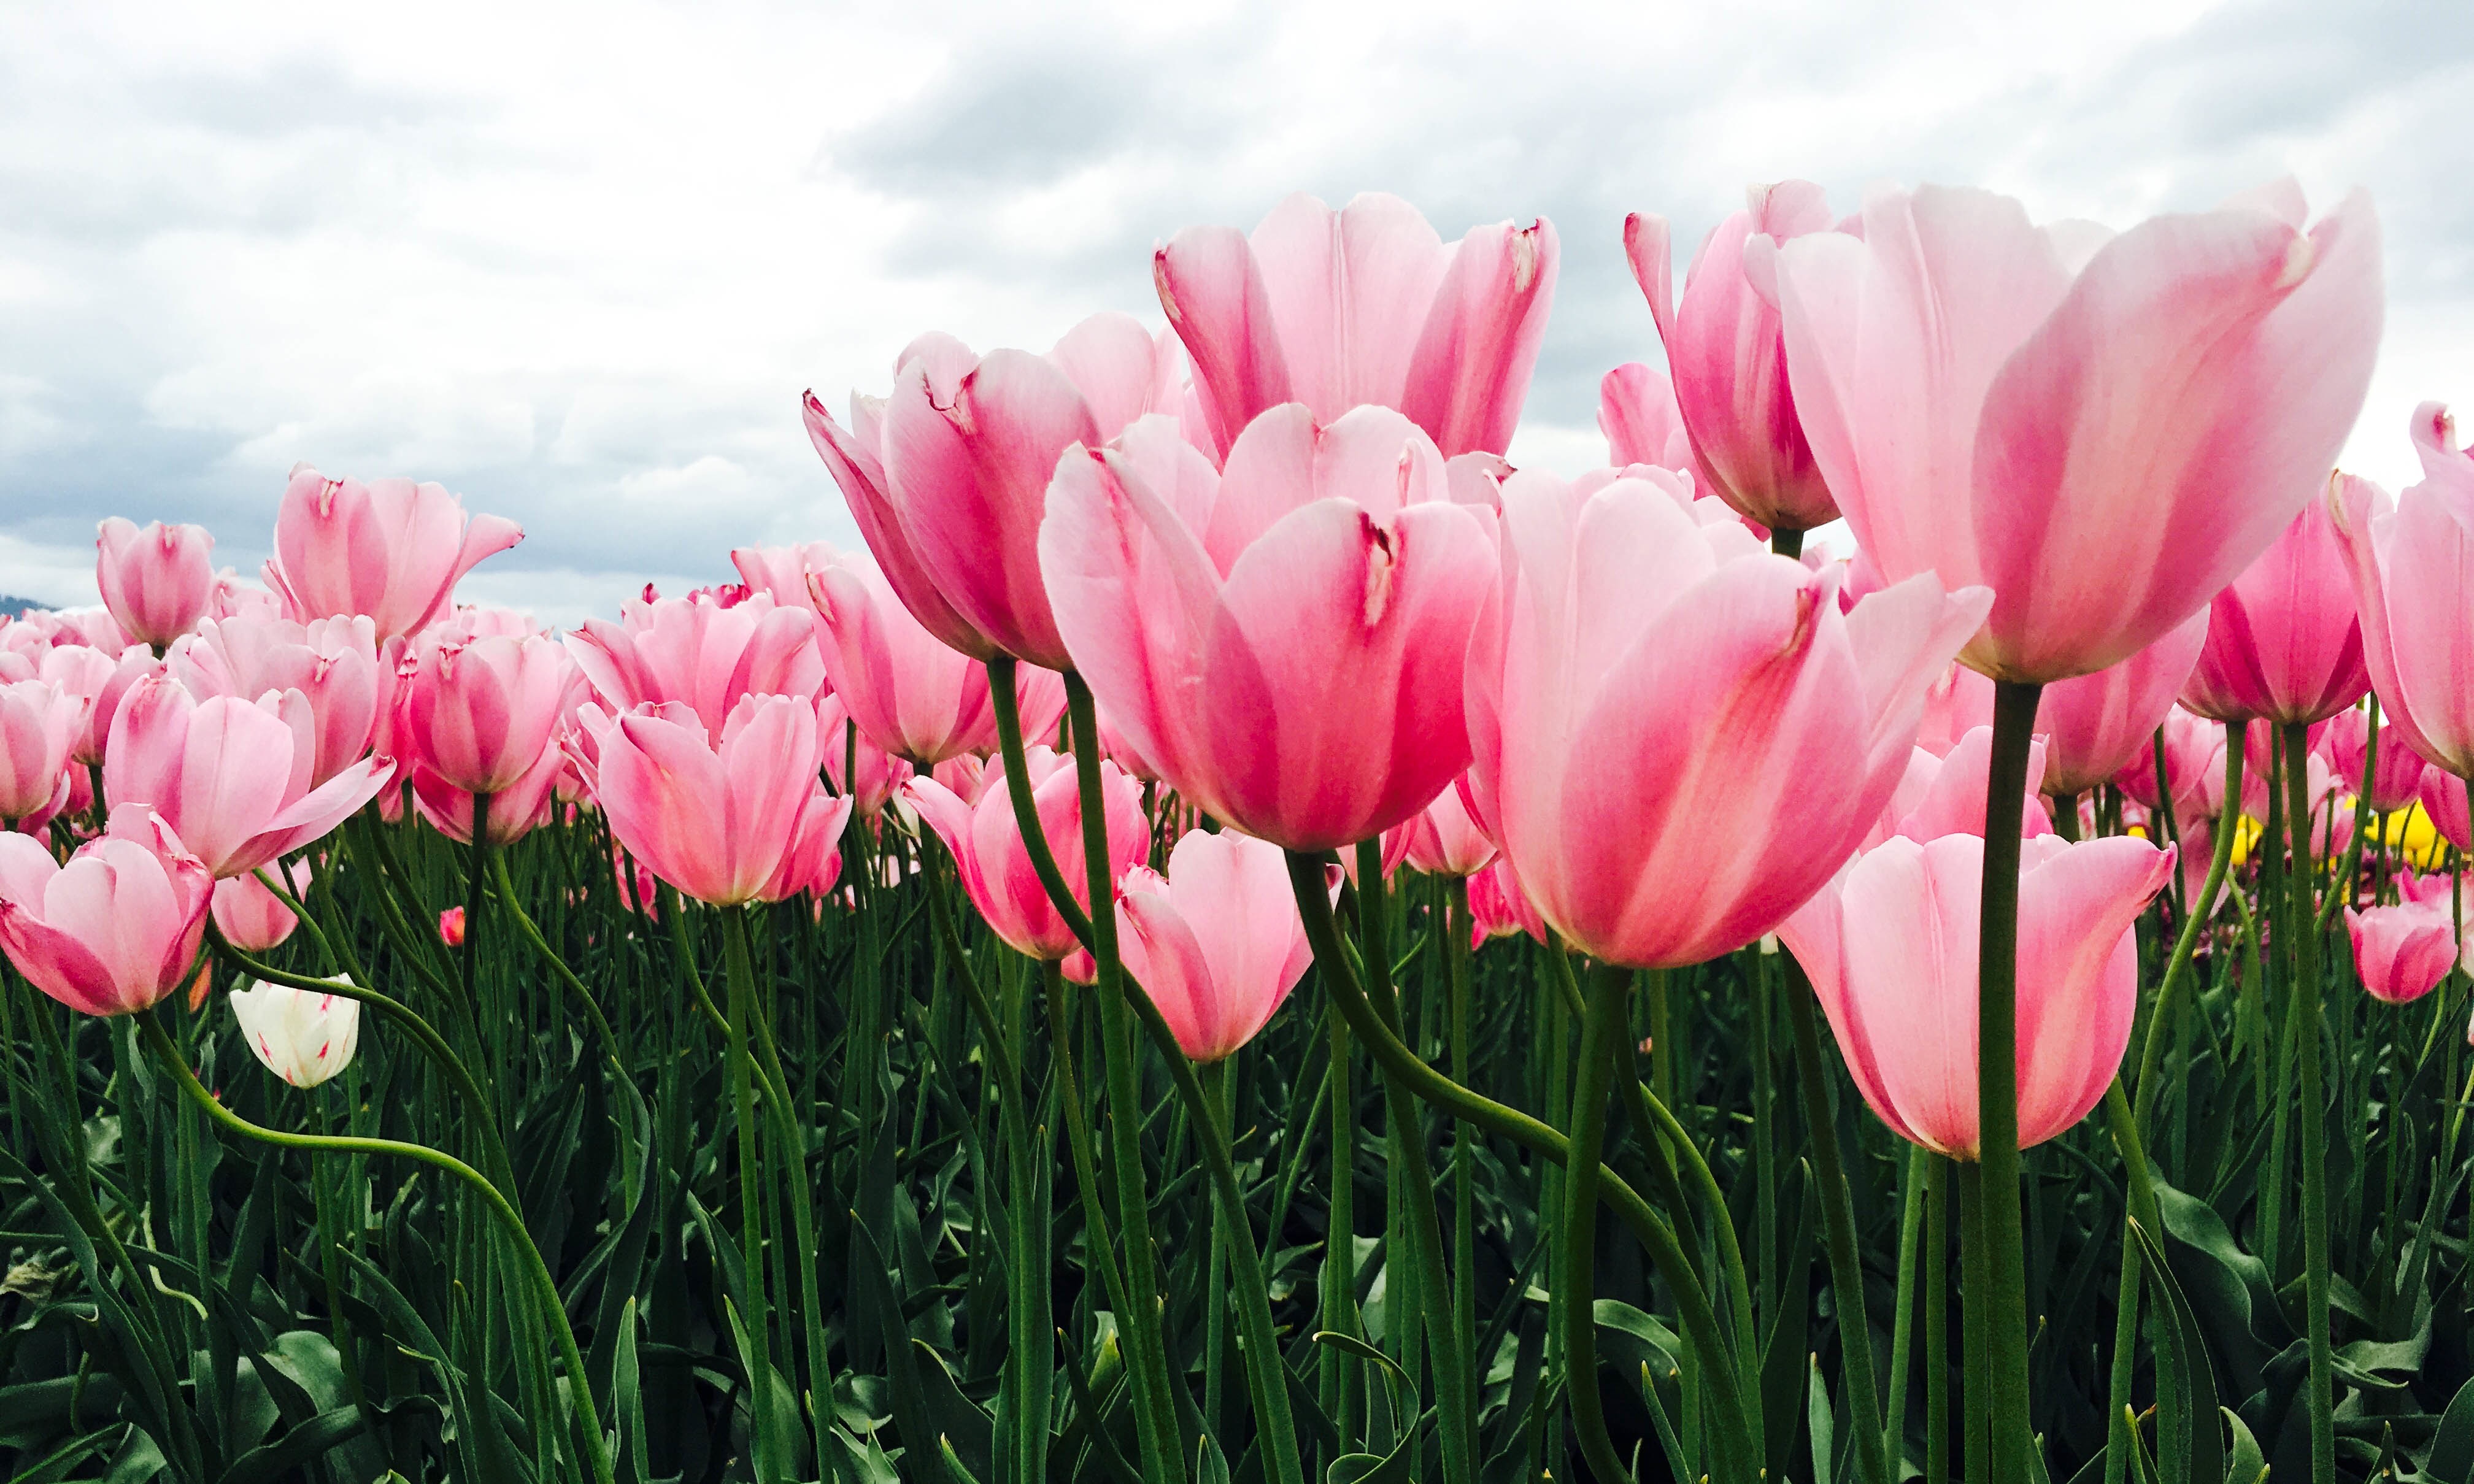
plant, flower, petal, tulip, flora, flowering plant, land plant